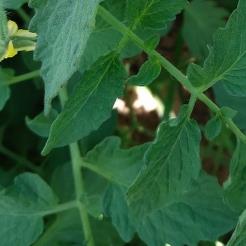
Crop: Tomato
Condition: healthy-leaf